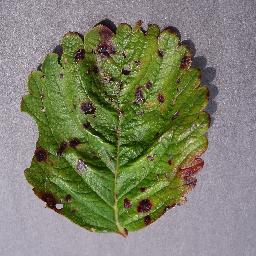
Label: Strawberry___Leaf_scorch